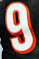
Number: 9